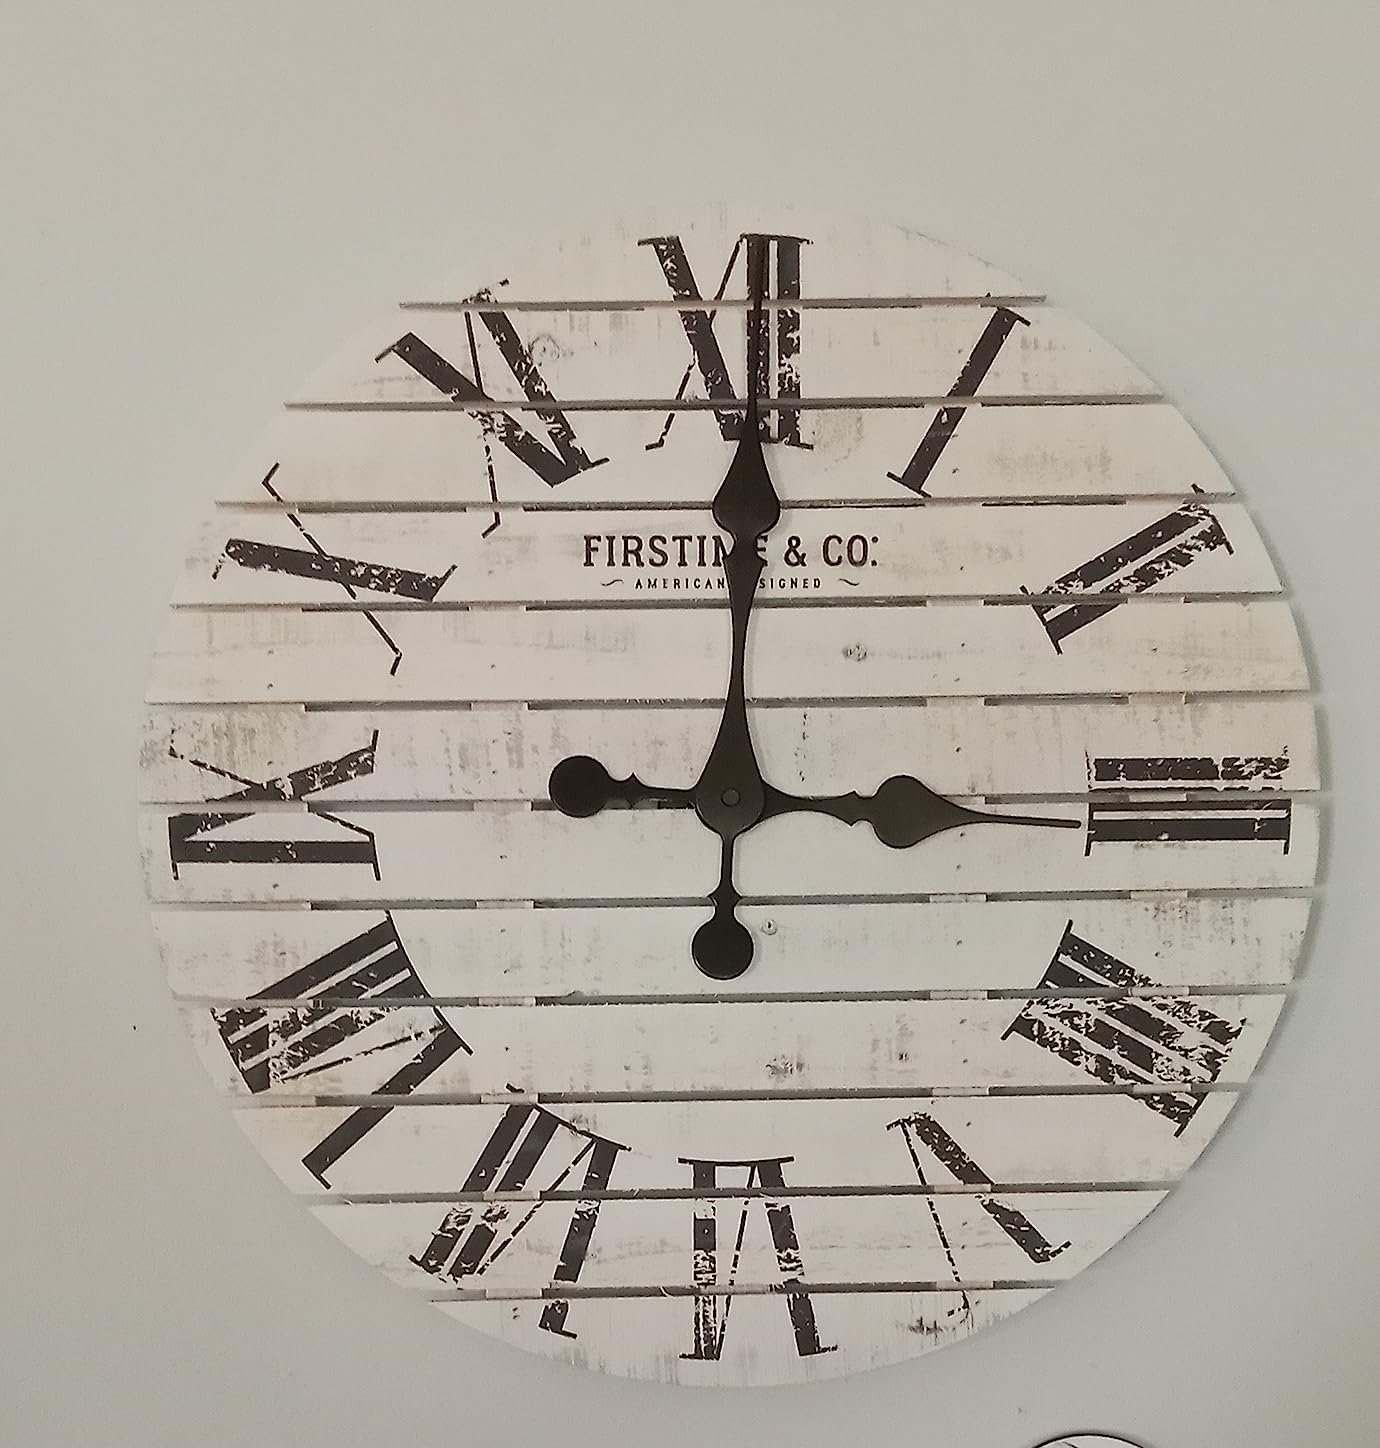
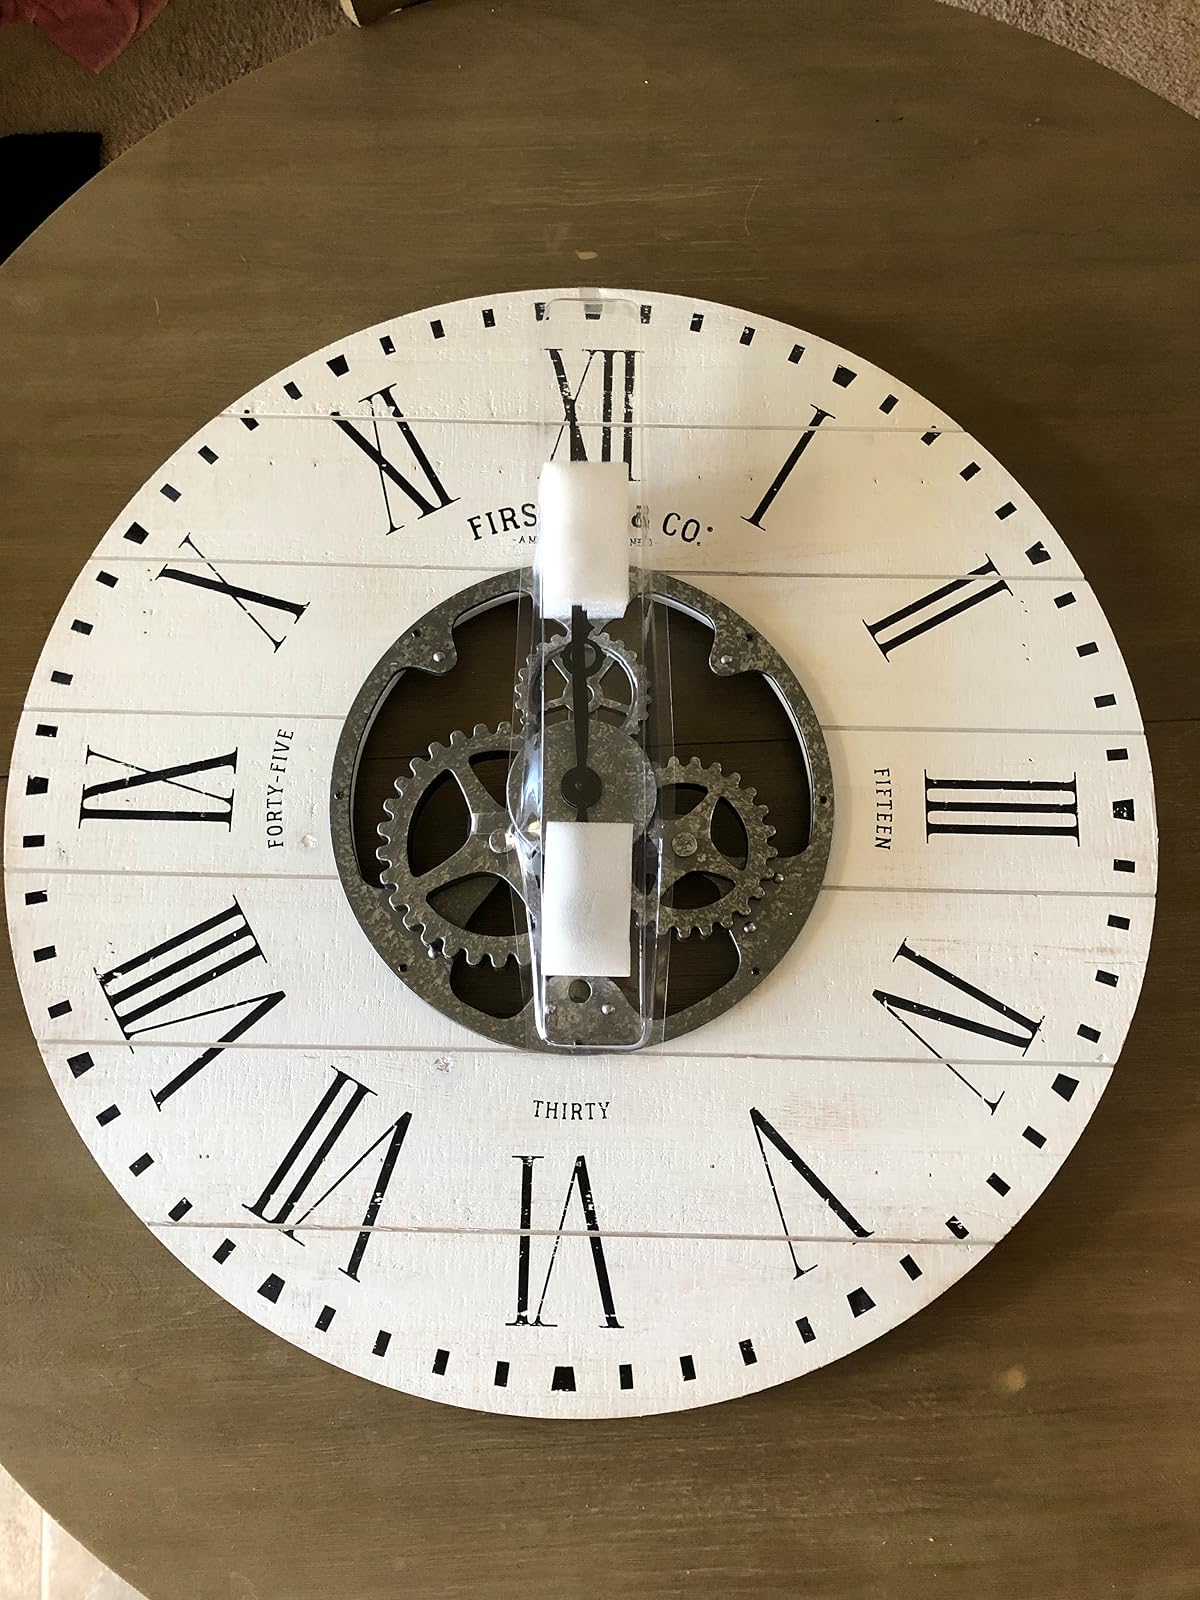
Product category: clock
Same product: no